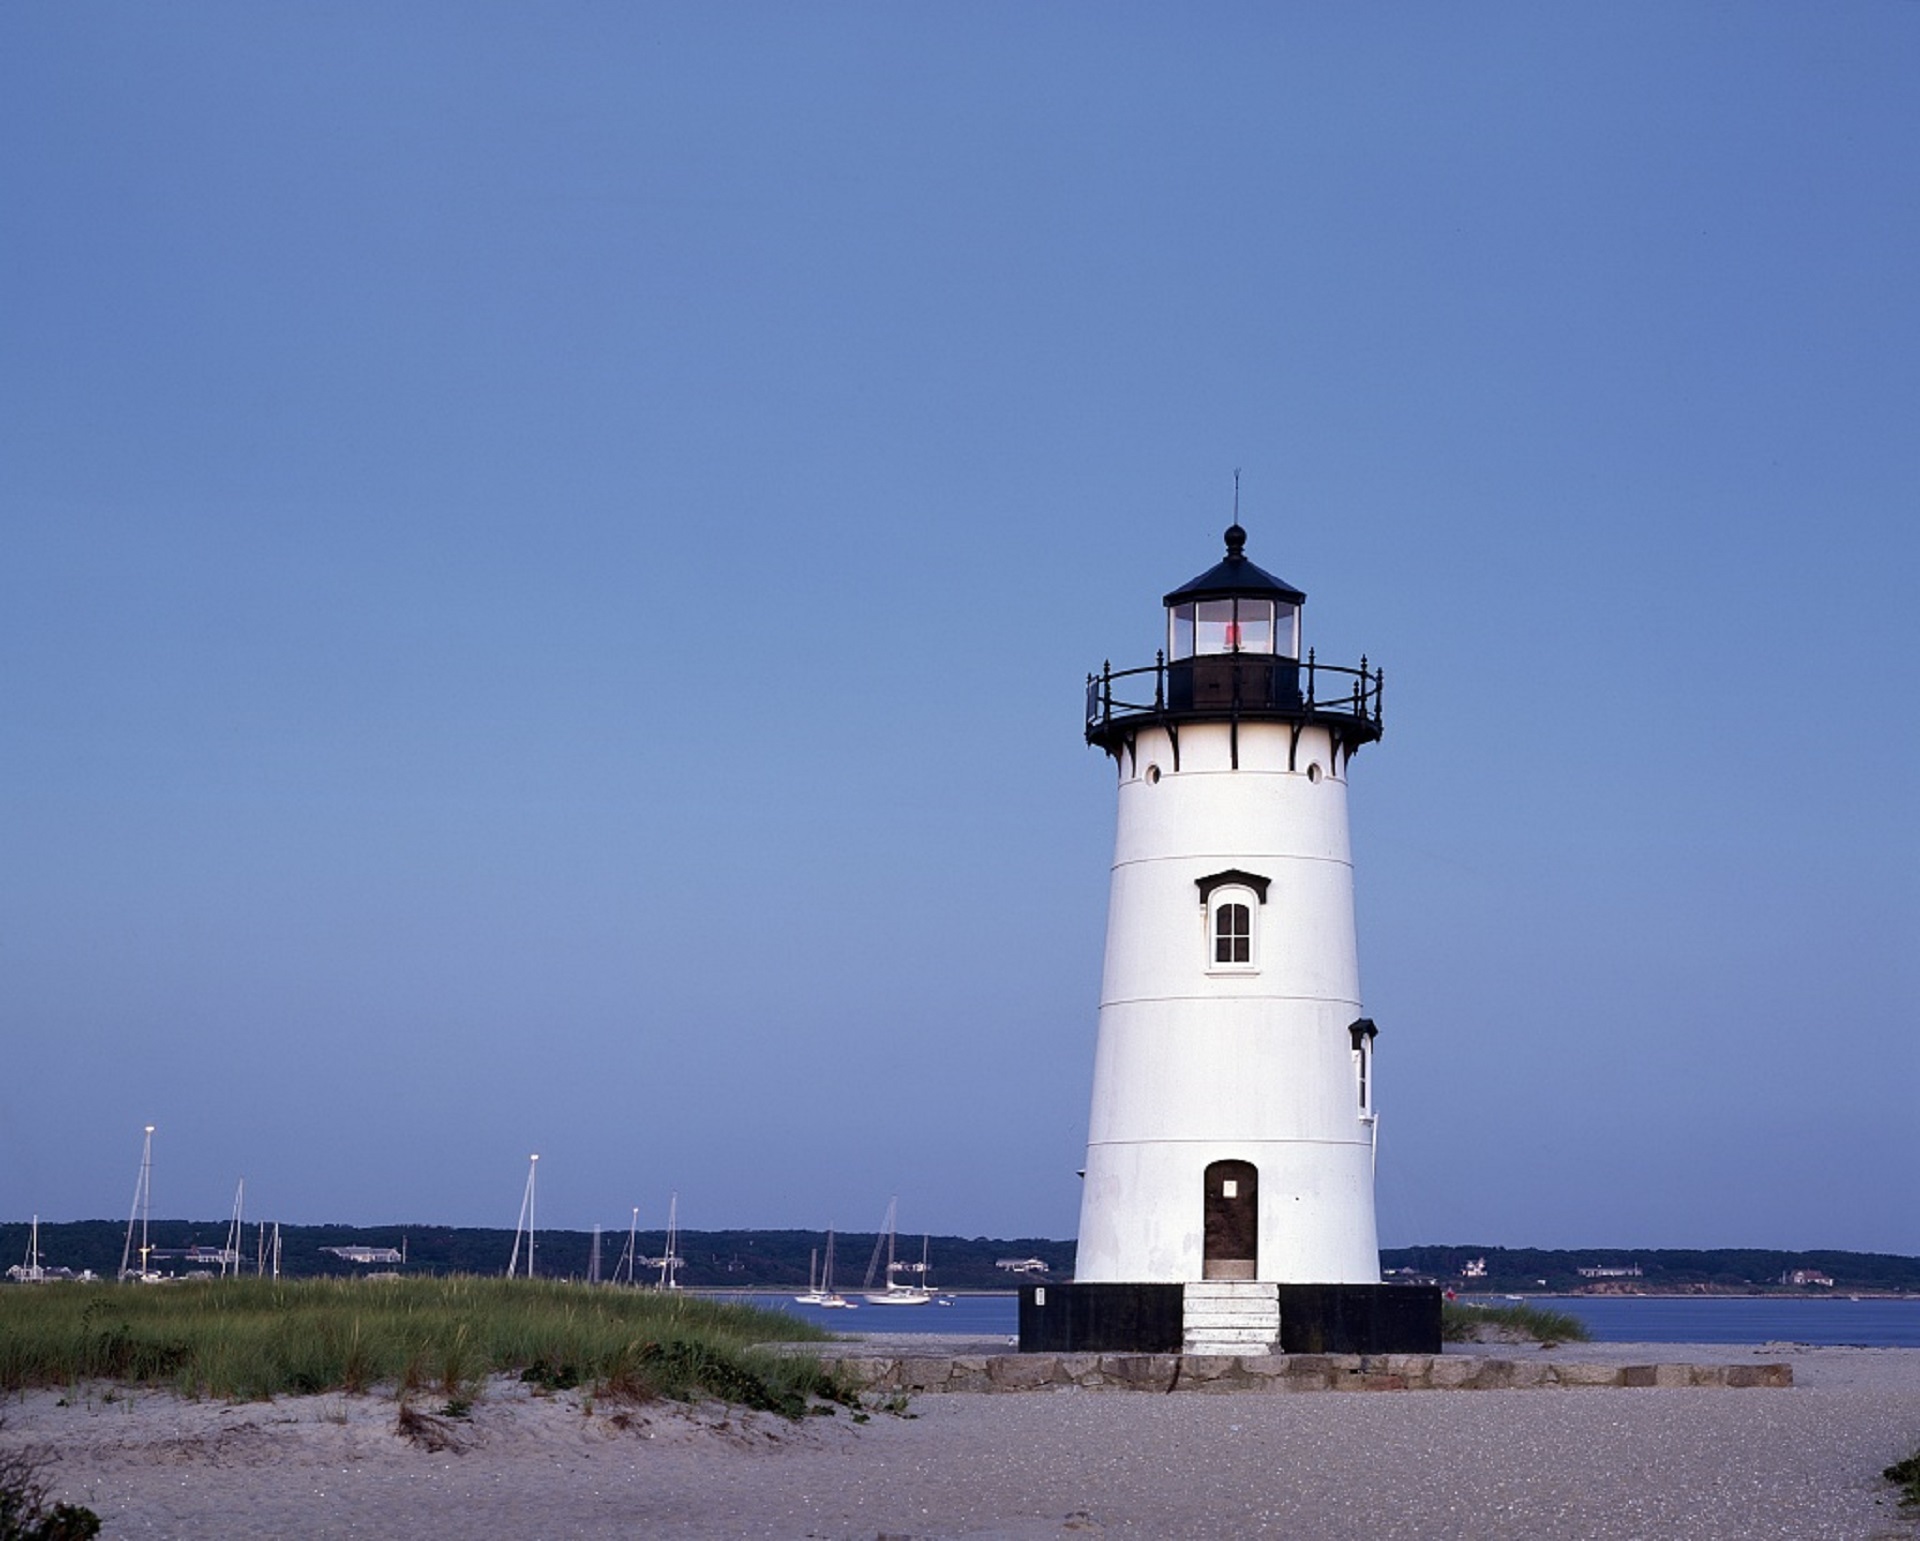
landscape, sea, coast, ocean, light, lighthouse, architecture, house, shore, building, coastline, tower, symbol, scenic, seascape, landmark, beacon, navigation, warning